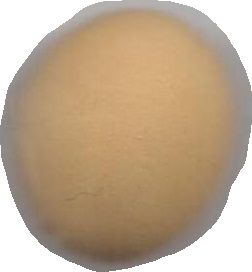
Variety: Dega